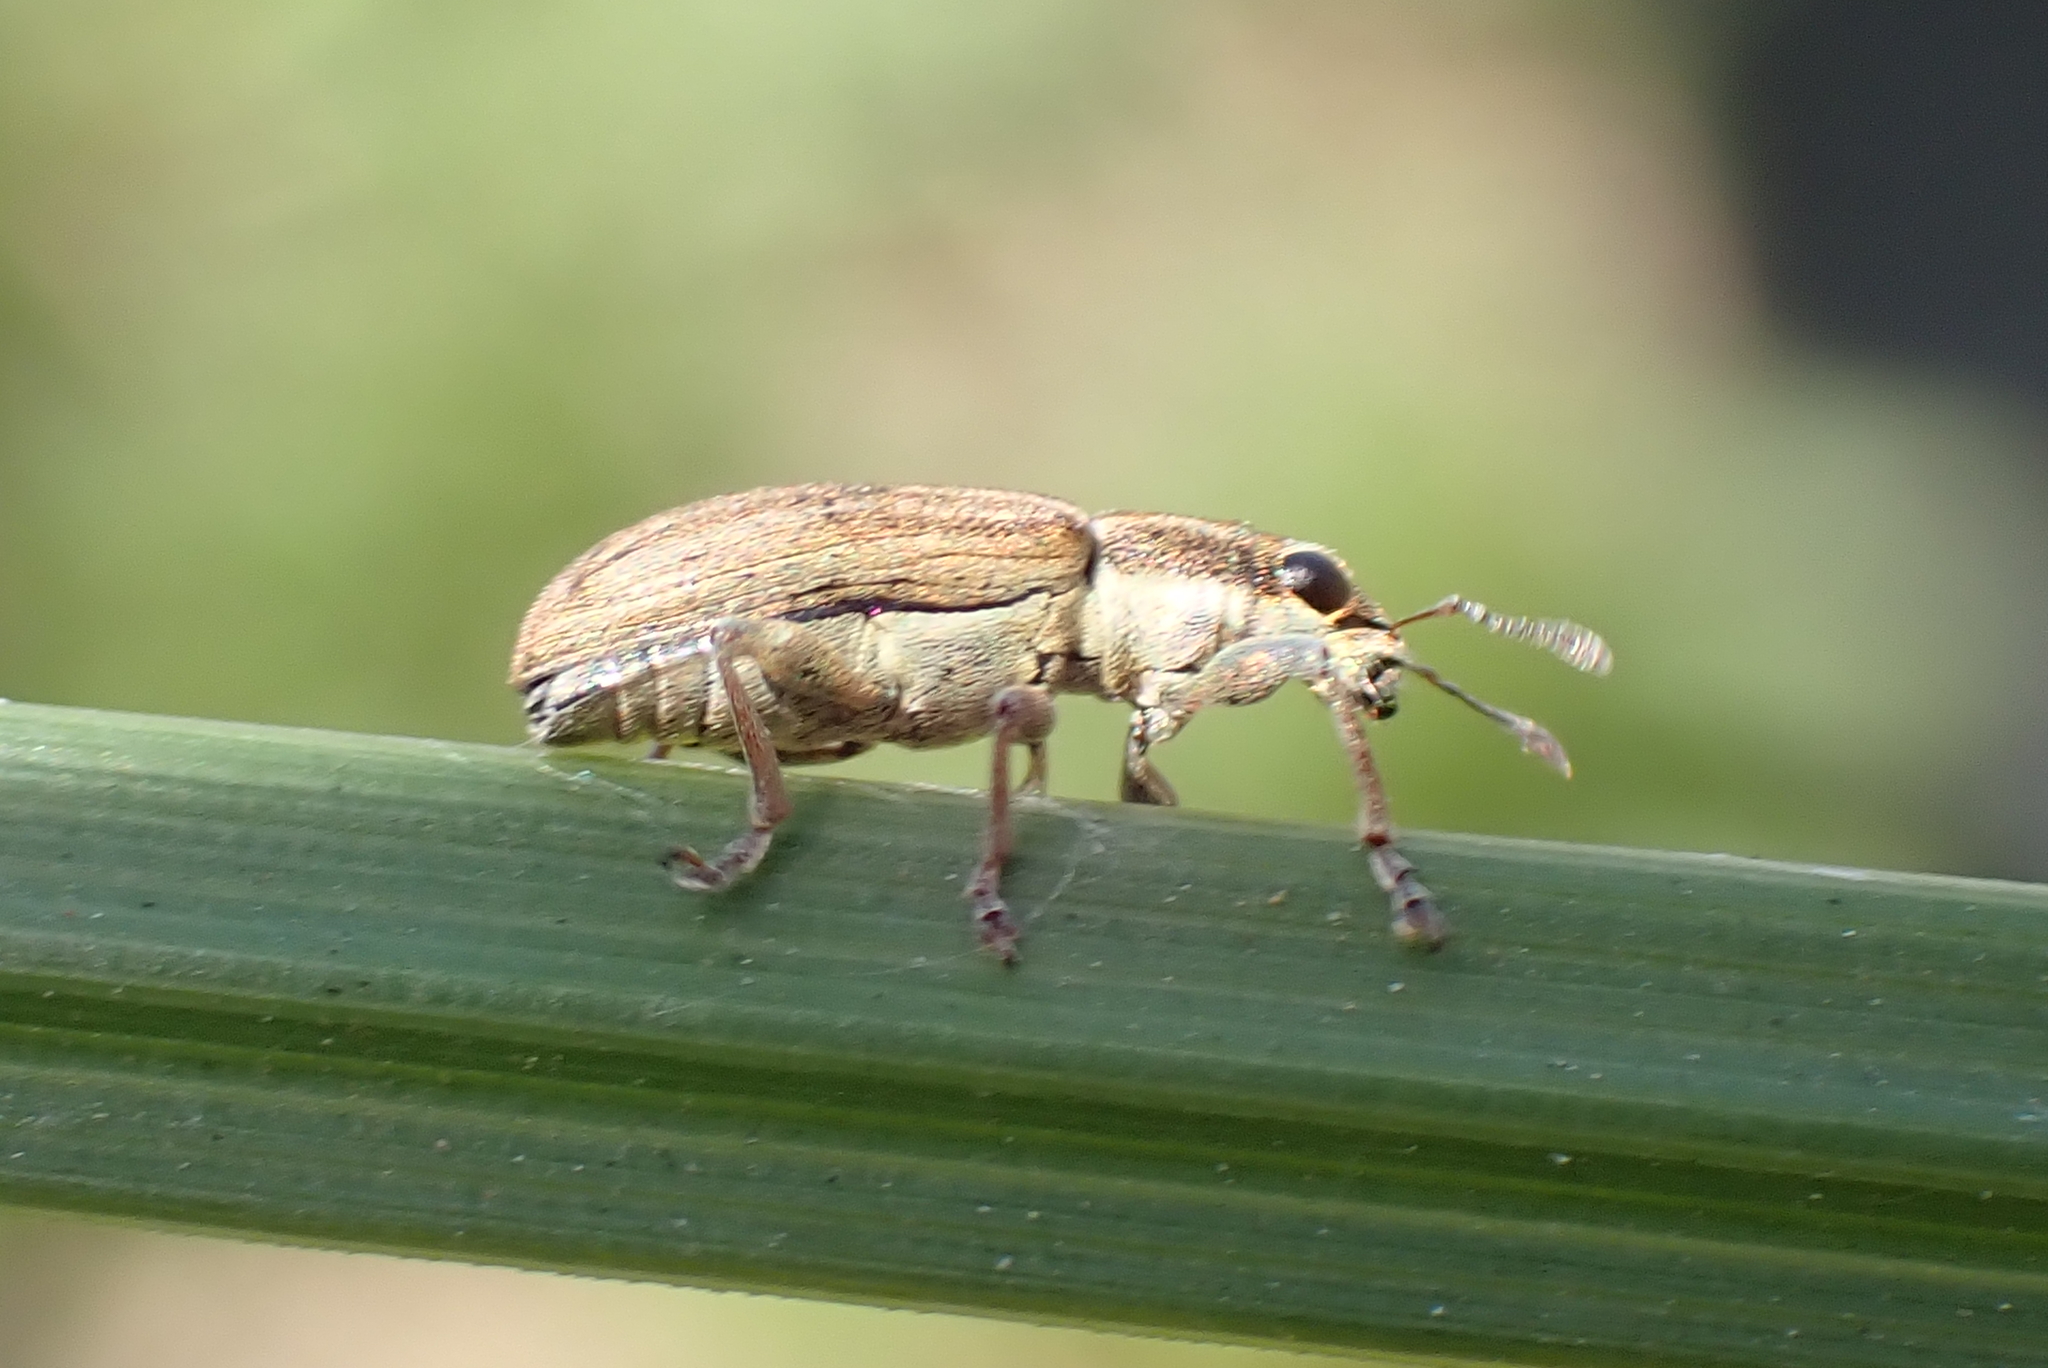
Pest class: pea_leaf_weevil